Geo Storm

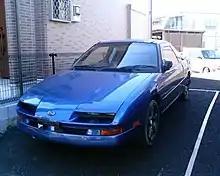
Isuzu PA Nero (Japan)

The Storm sold well and was popular with owners, despite getting mixed reviews from automotive magazines. The body styling was "mildly controversial". Kevin Smith of "Car and Driver" used phrases like "Planet Zarkon" and "space-capsulish" to describe the body, which he listed as one of the best and worst features of the Storm. "AutoWeek" said that college-aged people tended to "shower the Storm with attention", but that baby boomers tended to "think that at best, the Storm is unusual looking, at worst, odd."